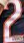
Number: 2